So Chan-whee

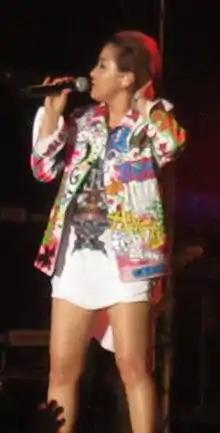
So Chan-whee in 2015

Kim Kyoung-hee (born January 20, 1972), better known by her stage name So Chan-whee, is a South Korean singer, best known for her 2000 song, "Tears".